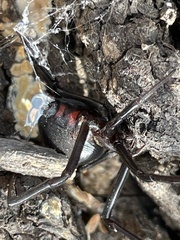
Species: Lactrodectus_hesperus